Olsztyn Castle

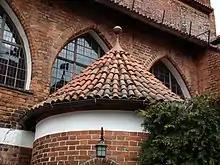
Detail of the structure

Over time, the castle's militaristic importance diminished and its role for the housing of the Bishops of Warmia became less favourable. In 1758, a direct entrance from Olsztyn was built, and a palace wing was built; the expansion meant that many of the fortifications were deconstructed. In 1779, Prince-Bishop and leading 18th-century Polish poet Ignacy Krasicki stayed at the castle. After the First Partition of Poland in 1772, the castle was controlled by the Prussian state.